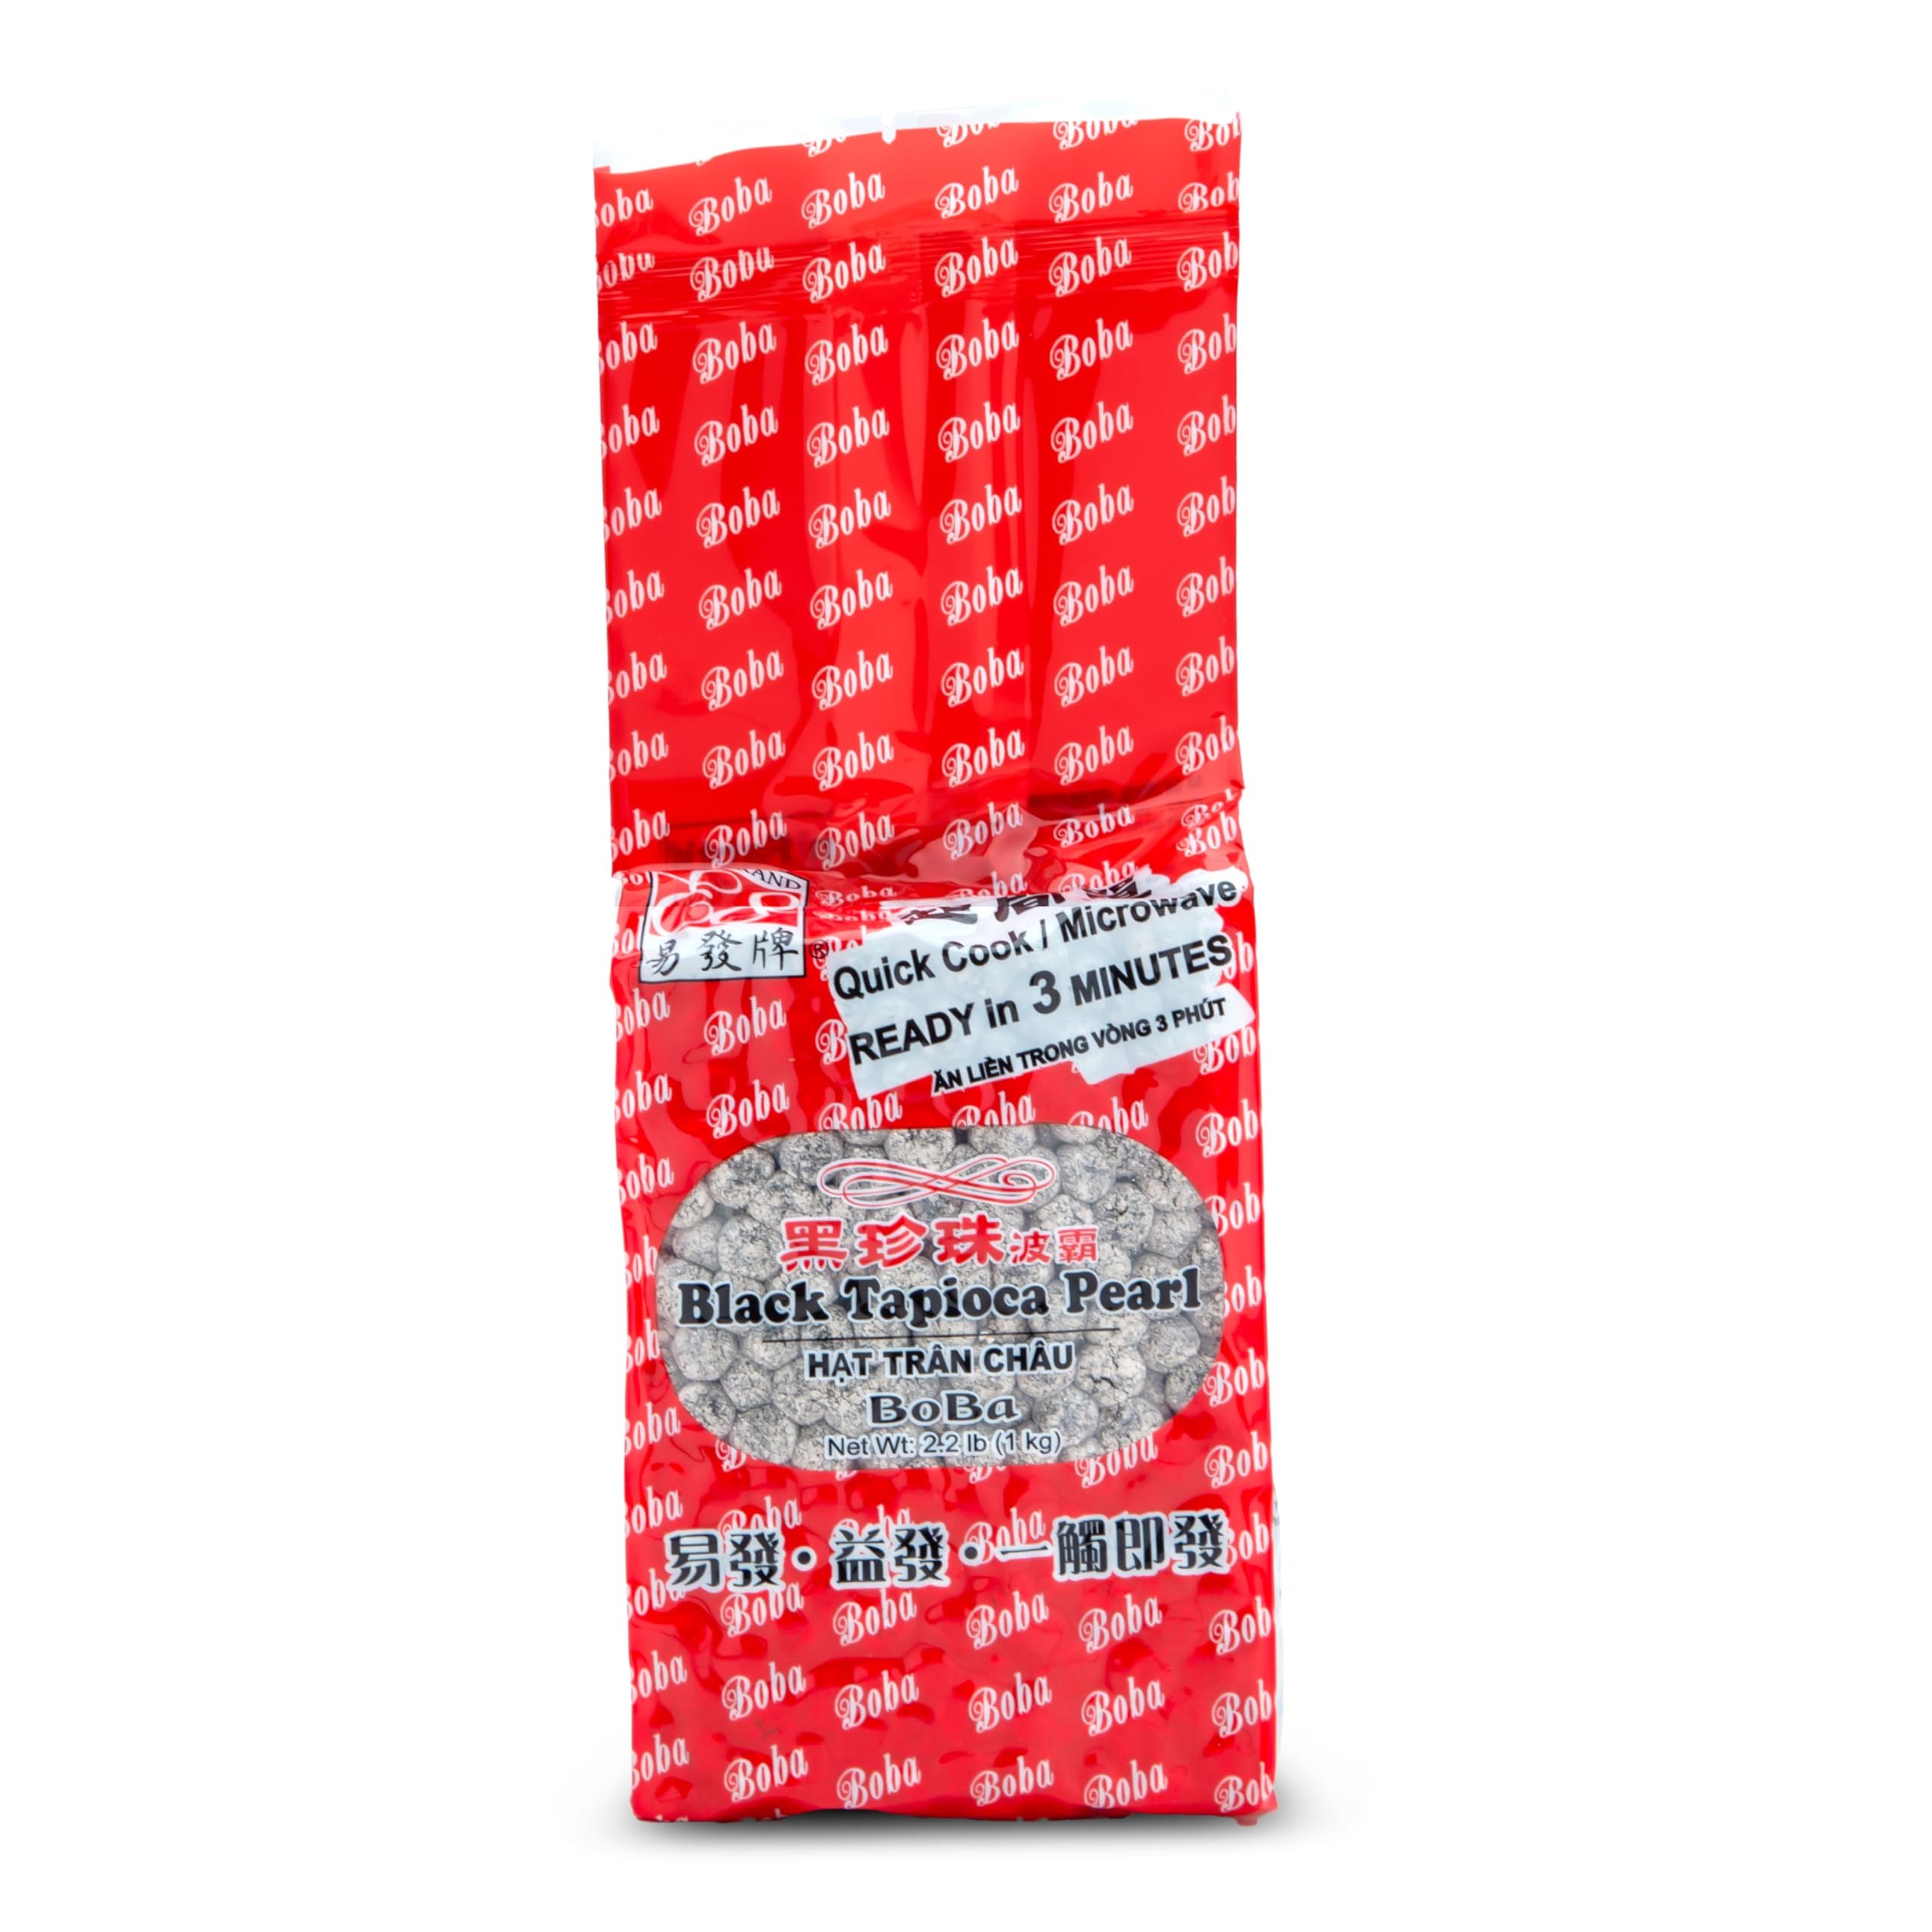
Item Name: E-FA BRAND Boba Black Tapioca Pearl, Fresh Boba Bubble Tea Ready in 5 Minutes or Microwave in 3 Minutes, (2.2 LB (Pack of 1))
Bullet Point 1: National Best Taste Award Winner 2002-2004
Bullet Point 2: Ready to serve after cooking for 5 minutes.
Bullet Point 3: No need to continuously stir during cooking. No Cluping.
Bullet Point 4: Zero Loss during cooking, storage, or transport.
Bullet Point 5: Soft chewy texture, especially in hot beverages.
Bullet Point 6: Texture can be adjusted by changing simmer time.
Bullet Point 7: Choices of different package sizes and flavors. Suited for high volumes( 25 Boba drinks per kilogram)
Product Description: Fresh boba / bubble tea ready in 5 minutes!! These bobas only require 5 minutes to cook! This is perfect for home use, restaurants, coffee shops, or any situation where you want freshly cooked boba in just 5 minutes. Not only are they convenient, but they are delicious. Save time and money -- Make delicious Boba Tea at your own comfortable home!
Value: 35.2
Unit: Ounce

Price: 14.99